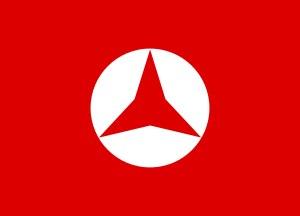
L'histoire du communisme recouvre l'ensemble des évolutions de ce courant d'idées et, par extension, celle des mouvances et des régimes politiques qui s'en sont réclamés. Le communisme se développe principalement au XXᵉ siècle, dont il constitue l'une des principales forces politiques : à son apogée, durant la seconde moitié du siècle, un quart de l'humanité vit sous un régime communiste.